Jack Hunt (politician)

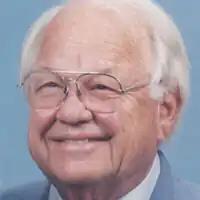
Jack Hunt

John Jackson Hunt (November 27, 1922 – May 27, 2020) was an American politician who served as a member of the North Carolina House of Representatives from 1973 to 1995.